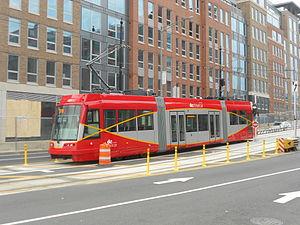
Le tramway de Washington, D.C. est un système de transport en commun à Washington, D.C., la capitale des États-Unis. Une ligne de 3,3 km est en service commercial depuis le 27 février 2016.